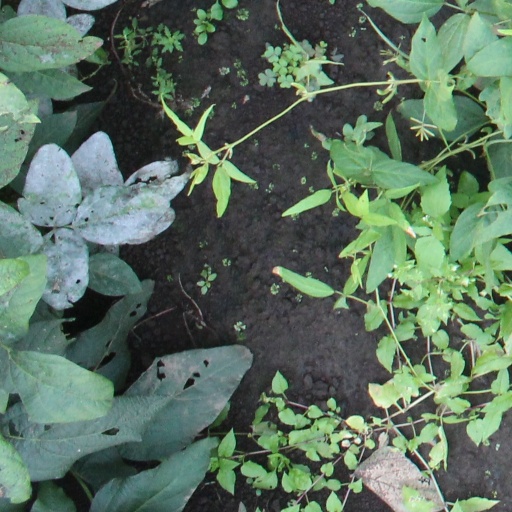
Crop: soybean